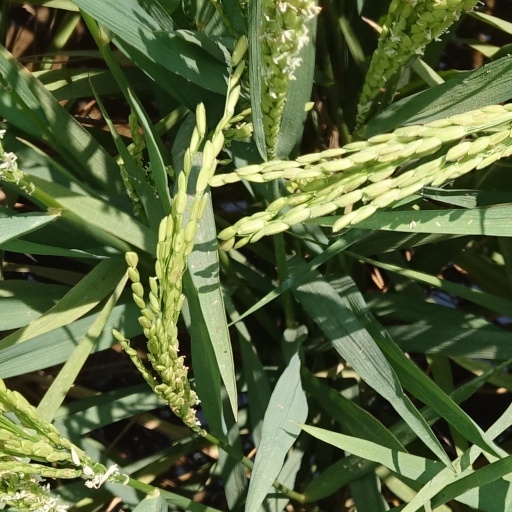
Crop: rice